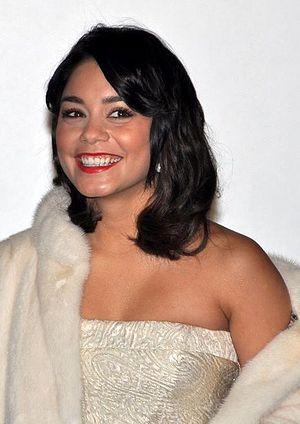
Vanessa Hudgens à l'avant-première parisienne de Voyage au centre de la terre 2
Vanessa Hudgens née le 14 décembre 1988 à Salinas en Californie est une actrice, chanteuse, danseuse, mannequin et productrice américaine.